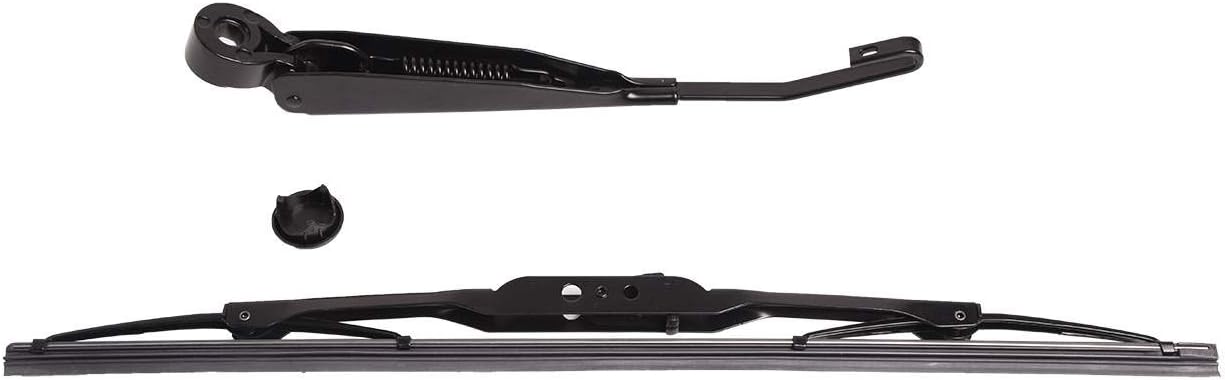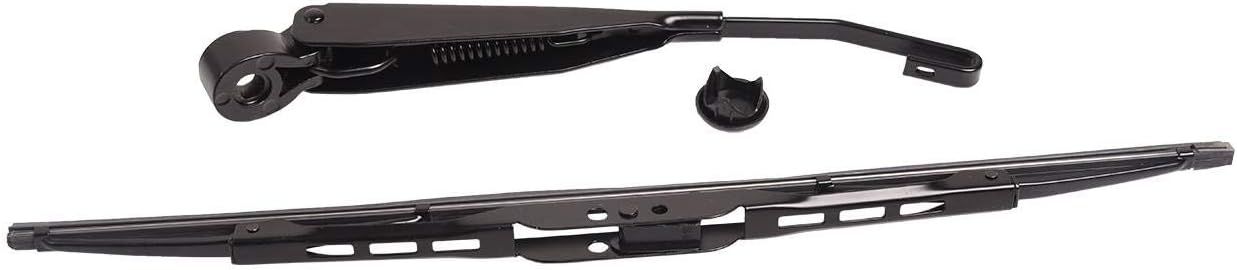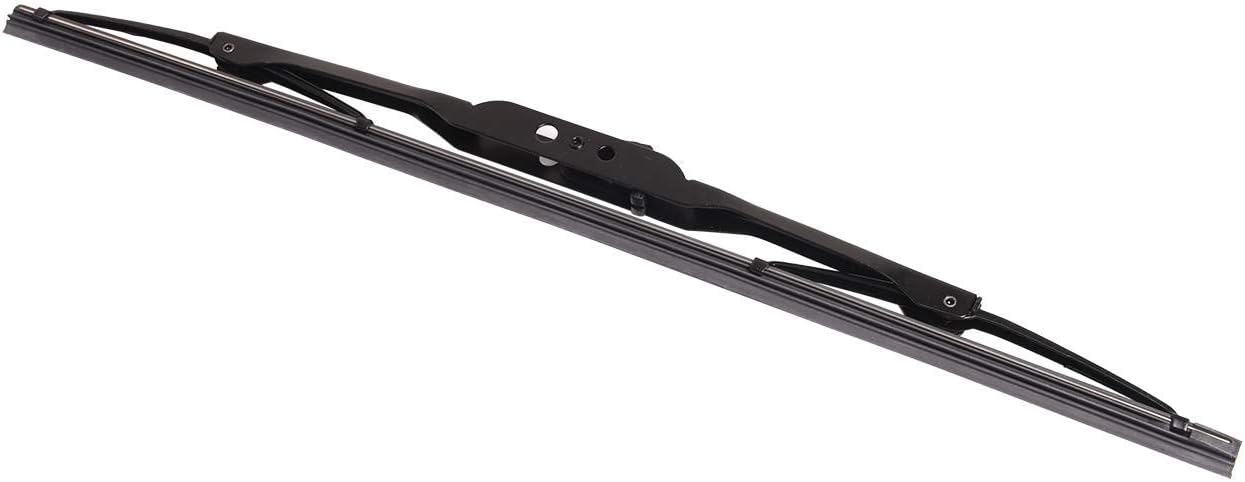
Bapmic 68078306AA Rear Wiper Arm With Blade for Dodge Grand Caravan Chrysler Town & Country 2008-2010
Category: Automotive
Bapmic is a Brand of Aftermarket Replacement Auto Parts. As a Distributor and Service Provider of Auto Parts, the Wide Products Range from Chassis & Suspension, Engine Components, Auto Transmission Parts and Electric Parts. Bapmic Will Make Continuous Efforts to Provide High Quality Products and Services to Our Customers. Specification: This is Not Genuine Auto Part . This is Aftermarket Part Manufactured by Bapmic, Exceeds the Original Design, and Carries a 12 Month Warranty Please Use the VIN to Obtain the Original Part (OE) No. to Make Sure This is The Right Part for Your Vehicle. OE Number Provided in This Listing is 100% CorrectIf in Doubt, Please Send Us Your VIN, We Will Check it for You. Plz Make Sure Parts Purchased Here are the RIGHT Parts Compatible with the Following Vehicles: 2009 2010 Dodge Grand Caravan Chrysler Town & Country 3.3L V6 - Flex, 3.8L V6 - Gas, 4.0L V6 - Gas 2008 Dodge Grand Caravan Chrysler Town & Country 3.3L V6 - Flex, 3.3L V6 - Gas, 3.8L V6 - Gas, 4.0L V6 - Gas Warranty: This item is covered by our 12 months unlimited mileage warranty.  1 - 3 Months 100% Refund or Replacement  4 - 12 Months 90%-10% Refund  Over 12 Months Not refund Package Included: 1 x Wiper Arm With Blade
Features: Compatible with Dodge Grand Caravan Chrysler Town & Country 2008-2010 | Aftermarket Product with Premium Quality. 1 Year Warranty | Enhance Performance.Easy Installation.High Reliability | Perfect Match for the Original Car.Please verify Fitment or Application | Replacement OEM ( Original Equipment Part) Number: 68078306AA, 68058372AA. Other Part Number: 42783